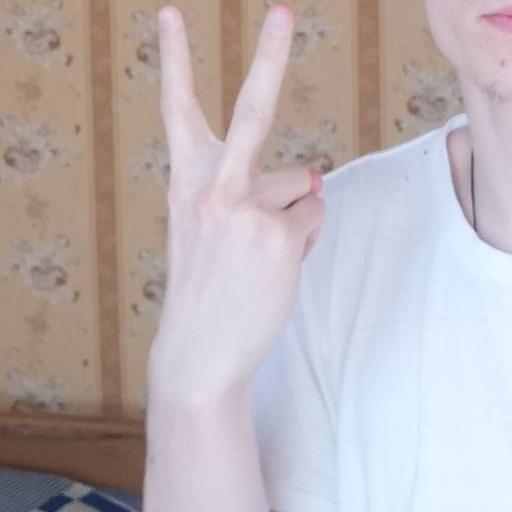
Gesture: peace_inverted